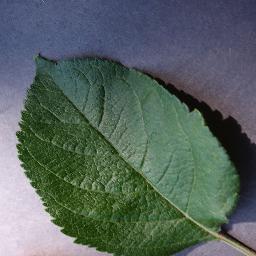
Label: Apple___healthy